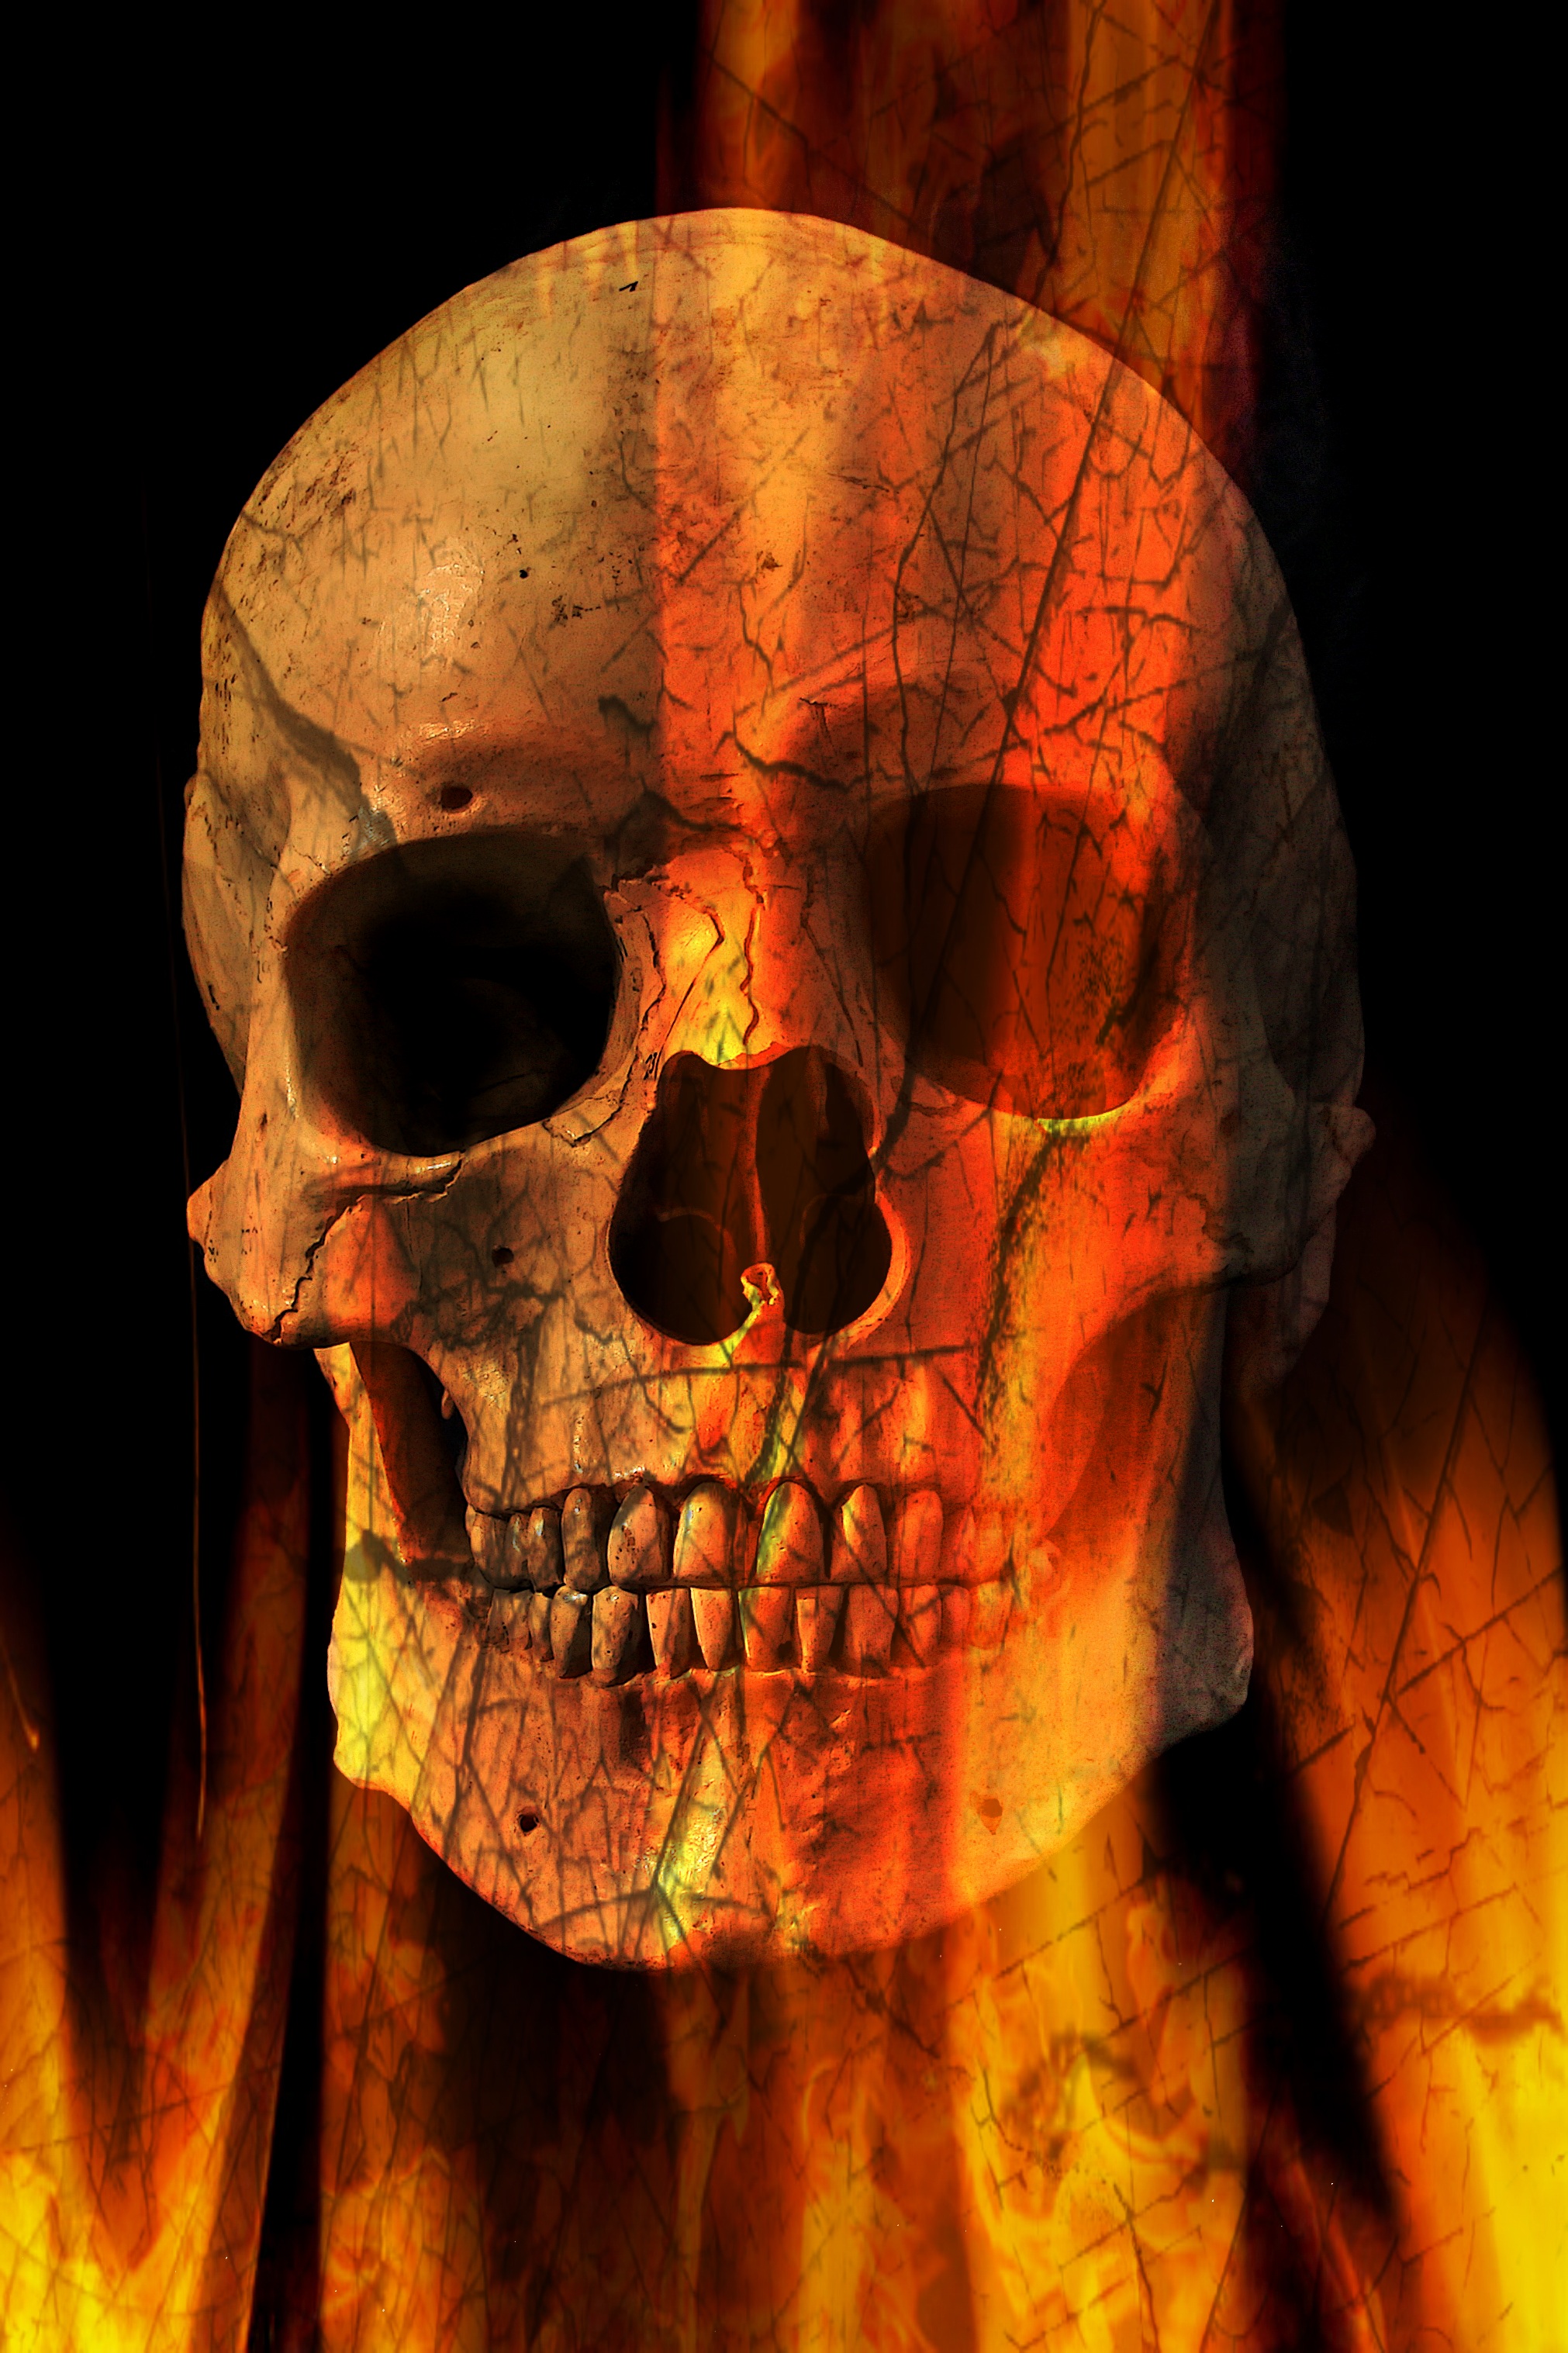
symbol, halloween, fire, dead, skull, bone, human anatomy, scary, fear, head, weird, creepy, skeleton, horror, die, tooth, risk, scare, skull and crossbones, frightening, skull bone, special effects